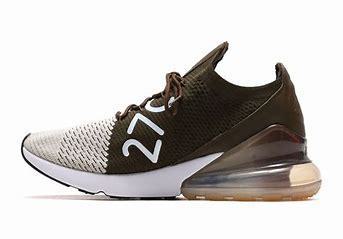
Brand: Nike
Model: Air Max 270 Flyknit